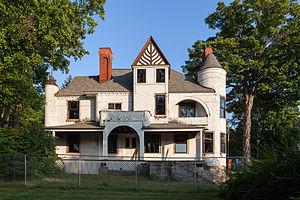
Cresson Township est un township, situé au sud-ouest du comté de Cambria, aux États-Unis. En 2010, il comptait une population de 4 336 habitants.